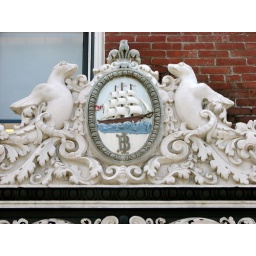
On the facade of an old but very handsome building on the Embarcadero in San Francisco.July 2009.